Supermarine Spitfire

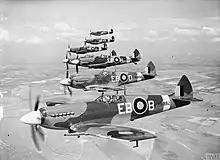
Supermarine Spitfire LF Mk XIIs of 41 Squadron in April 1944

There were 24 marks of Spitfire and many sub-variants. These covered the Spitfire in development from the Merlin to Griffon engines, the high-speed photo-reconnaissance variants and the different wing configurations. More Spitfire Mk Vs were built than any other type, with 6,487 built, followed by the 5,656 Mk IXs. Different wings, featuring a variety of weapons, were fitted to most marks; the A wing used eight .303 in (7.7 mm) machine guns, the B wing had four .303 in (7.7 mm) machine guns and two 20 mm (.79 in) Hispano cannons, and the C, or universal, wing could mount either four 20 mm (.79 in) cannons or two 20 mm (.79 in) and four .303 in (7.7 mm) machine guns. As the war progressed, the C wing became more common. Another armament variation was the E wing which housed two 20 mm (.79 in) cannons and two .50 in (12.7 mm) Browning machine guns. Although the Spitfire continued to improve in speed and armament, its limited fuel capacity restricted range and endurance: it remained "short-legged" throughout its life except in the dedicated photo-reconnaissance role, when its guns were replaced by extra fuel tanks.